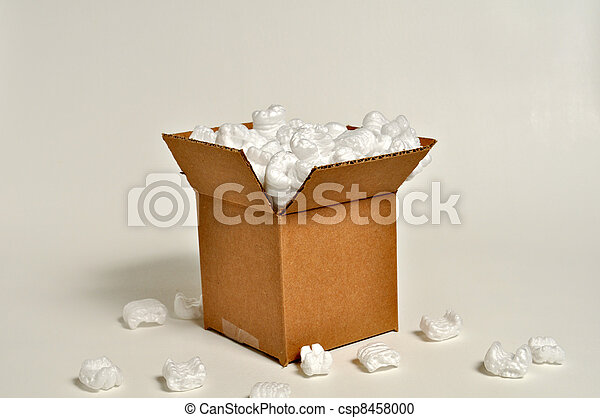
Label: cardboard